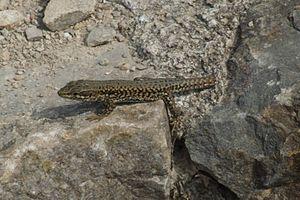
Lézard ayant perdu un morceau de queue, pris en Bourgogne, FRANCE
L'autotomie est la capacité qu'ont certains animaux de perdre une partie de leur corps volontairement, en particulier certains reptiles et invertébrés.